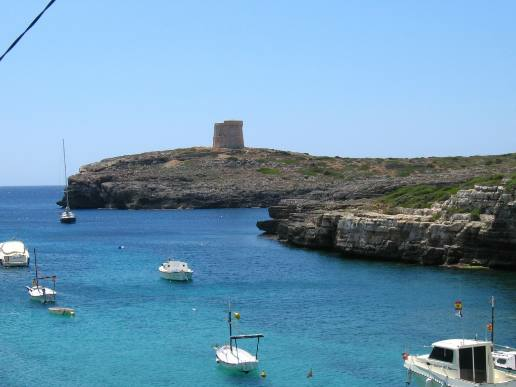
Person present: No